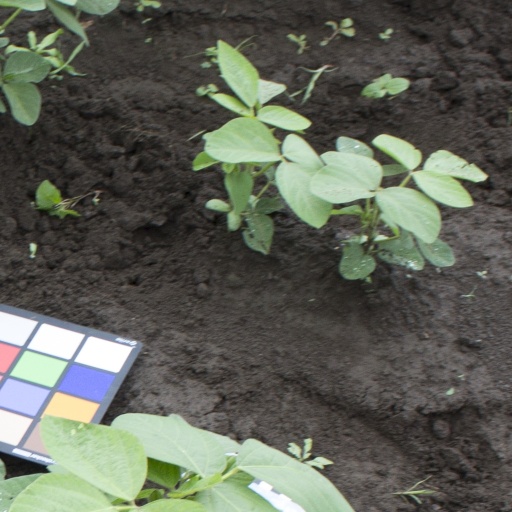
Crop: soybean